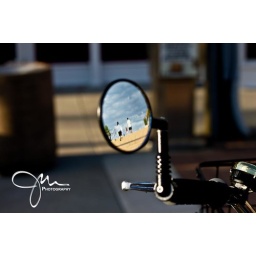
A family walks to the beach in the circular mirror of a beach bicycle...